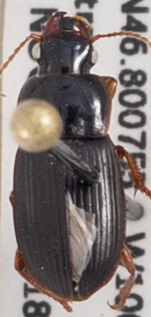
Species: Harpalus somnulentus
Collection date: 2018-05-22
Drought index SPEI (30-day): -0.638
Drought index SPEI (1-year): -0.32
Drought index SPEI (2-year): -0.198